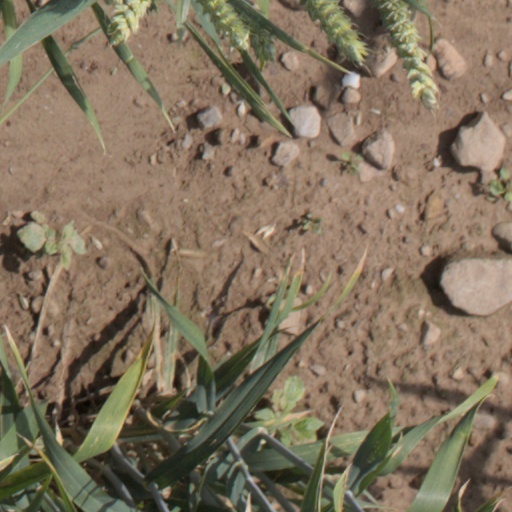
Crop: wheat